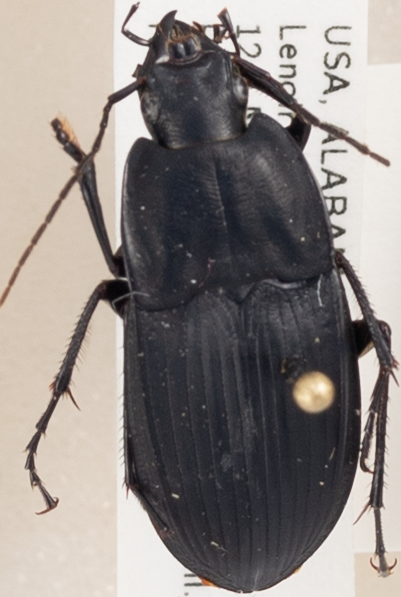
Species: Dicaelus furvus carinatus
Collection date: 2018-06-19
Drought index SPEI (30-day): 1.28
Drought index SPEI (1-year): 0.71
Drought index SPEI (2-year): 0.24